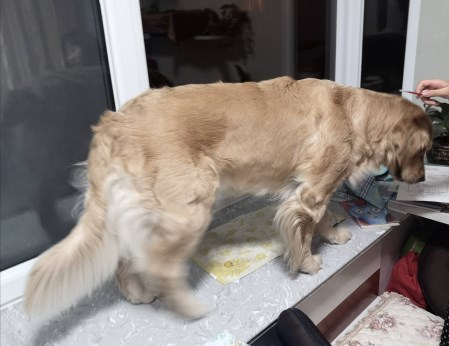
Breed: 5355-n000126-golden_retriever